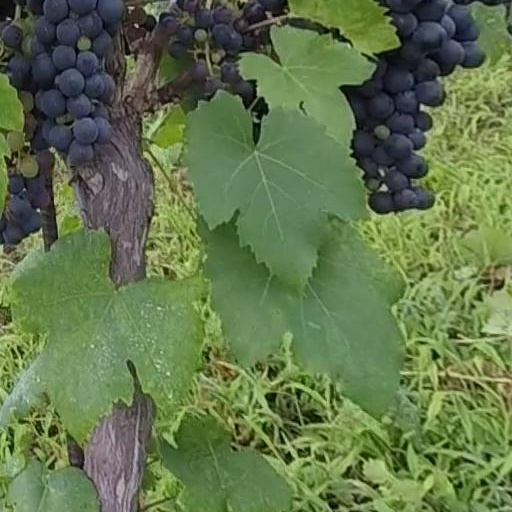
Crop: grape